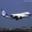
Label: airplane